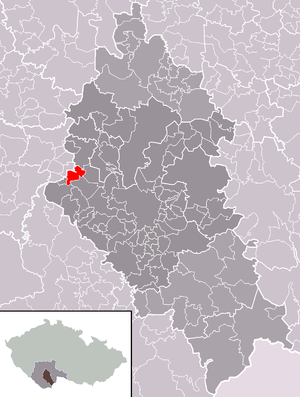
Radošovice est une commune du district de České Budějovice, dans la région de Bohême-du-Sud, en République tchèque. Sa population s'élevait à 179 habitants en 2020.